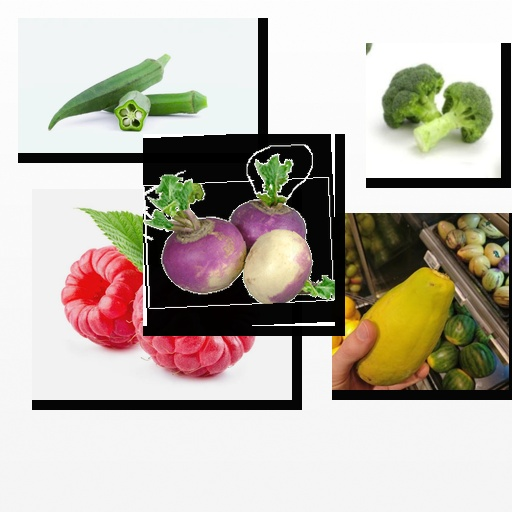
Food items: raspberry, turnip, okra, papaya, broccoli